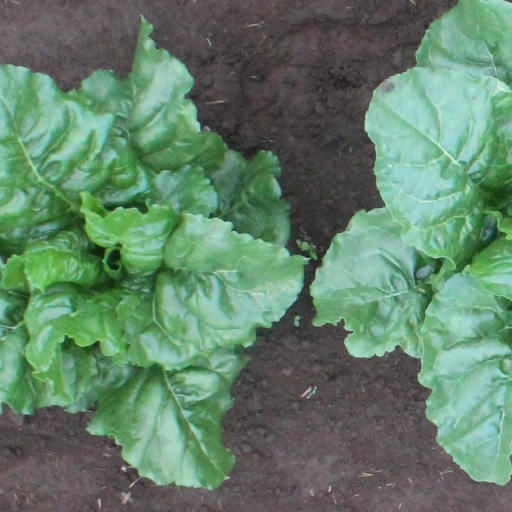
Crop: sugar beet